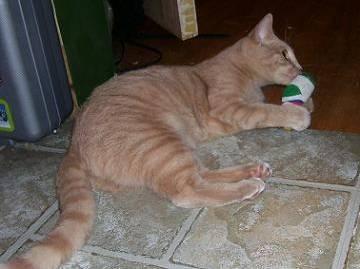
cat